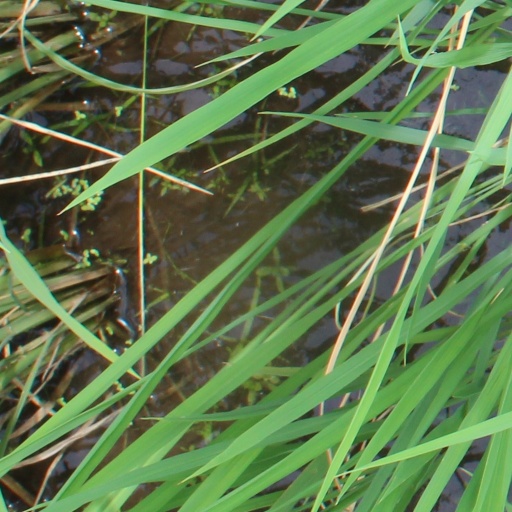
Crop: rice